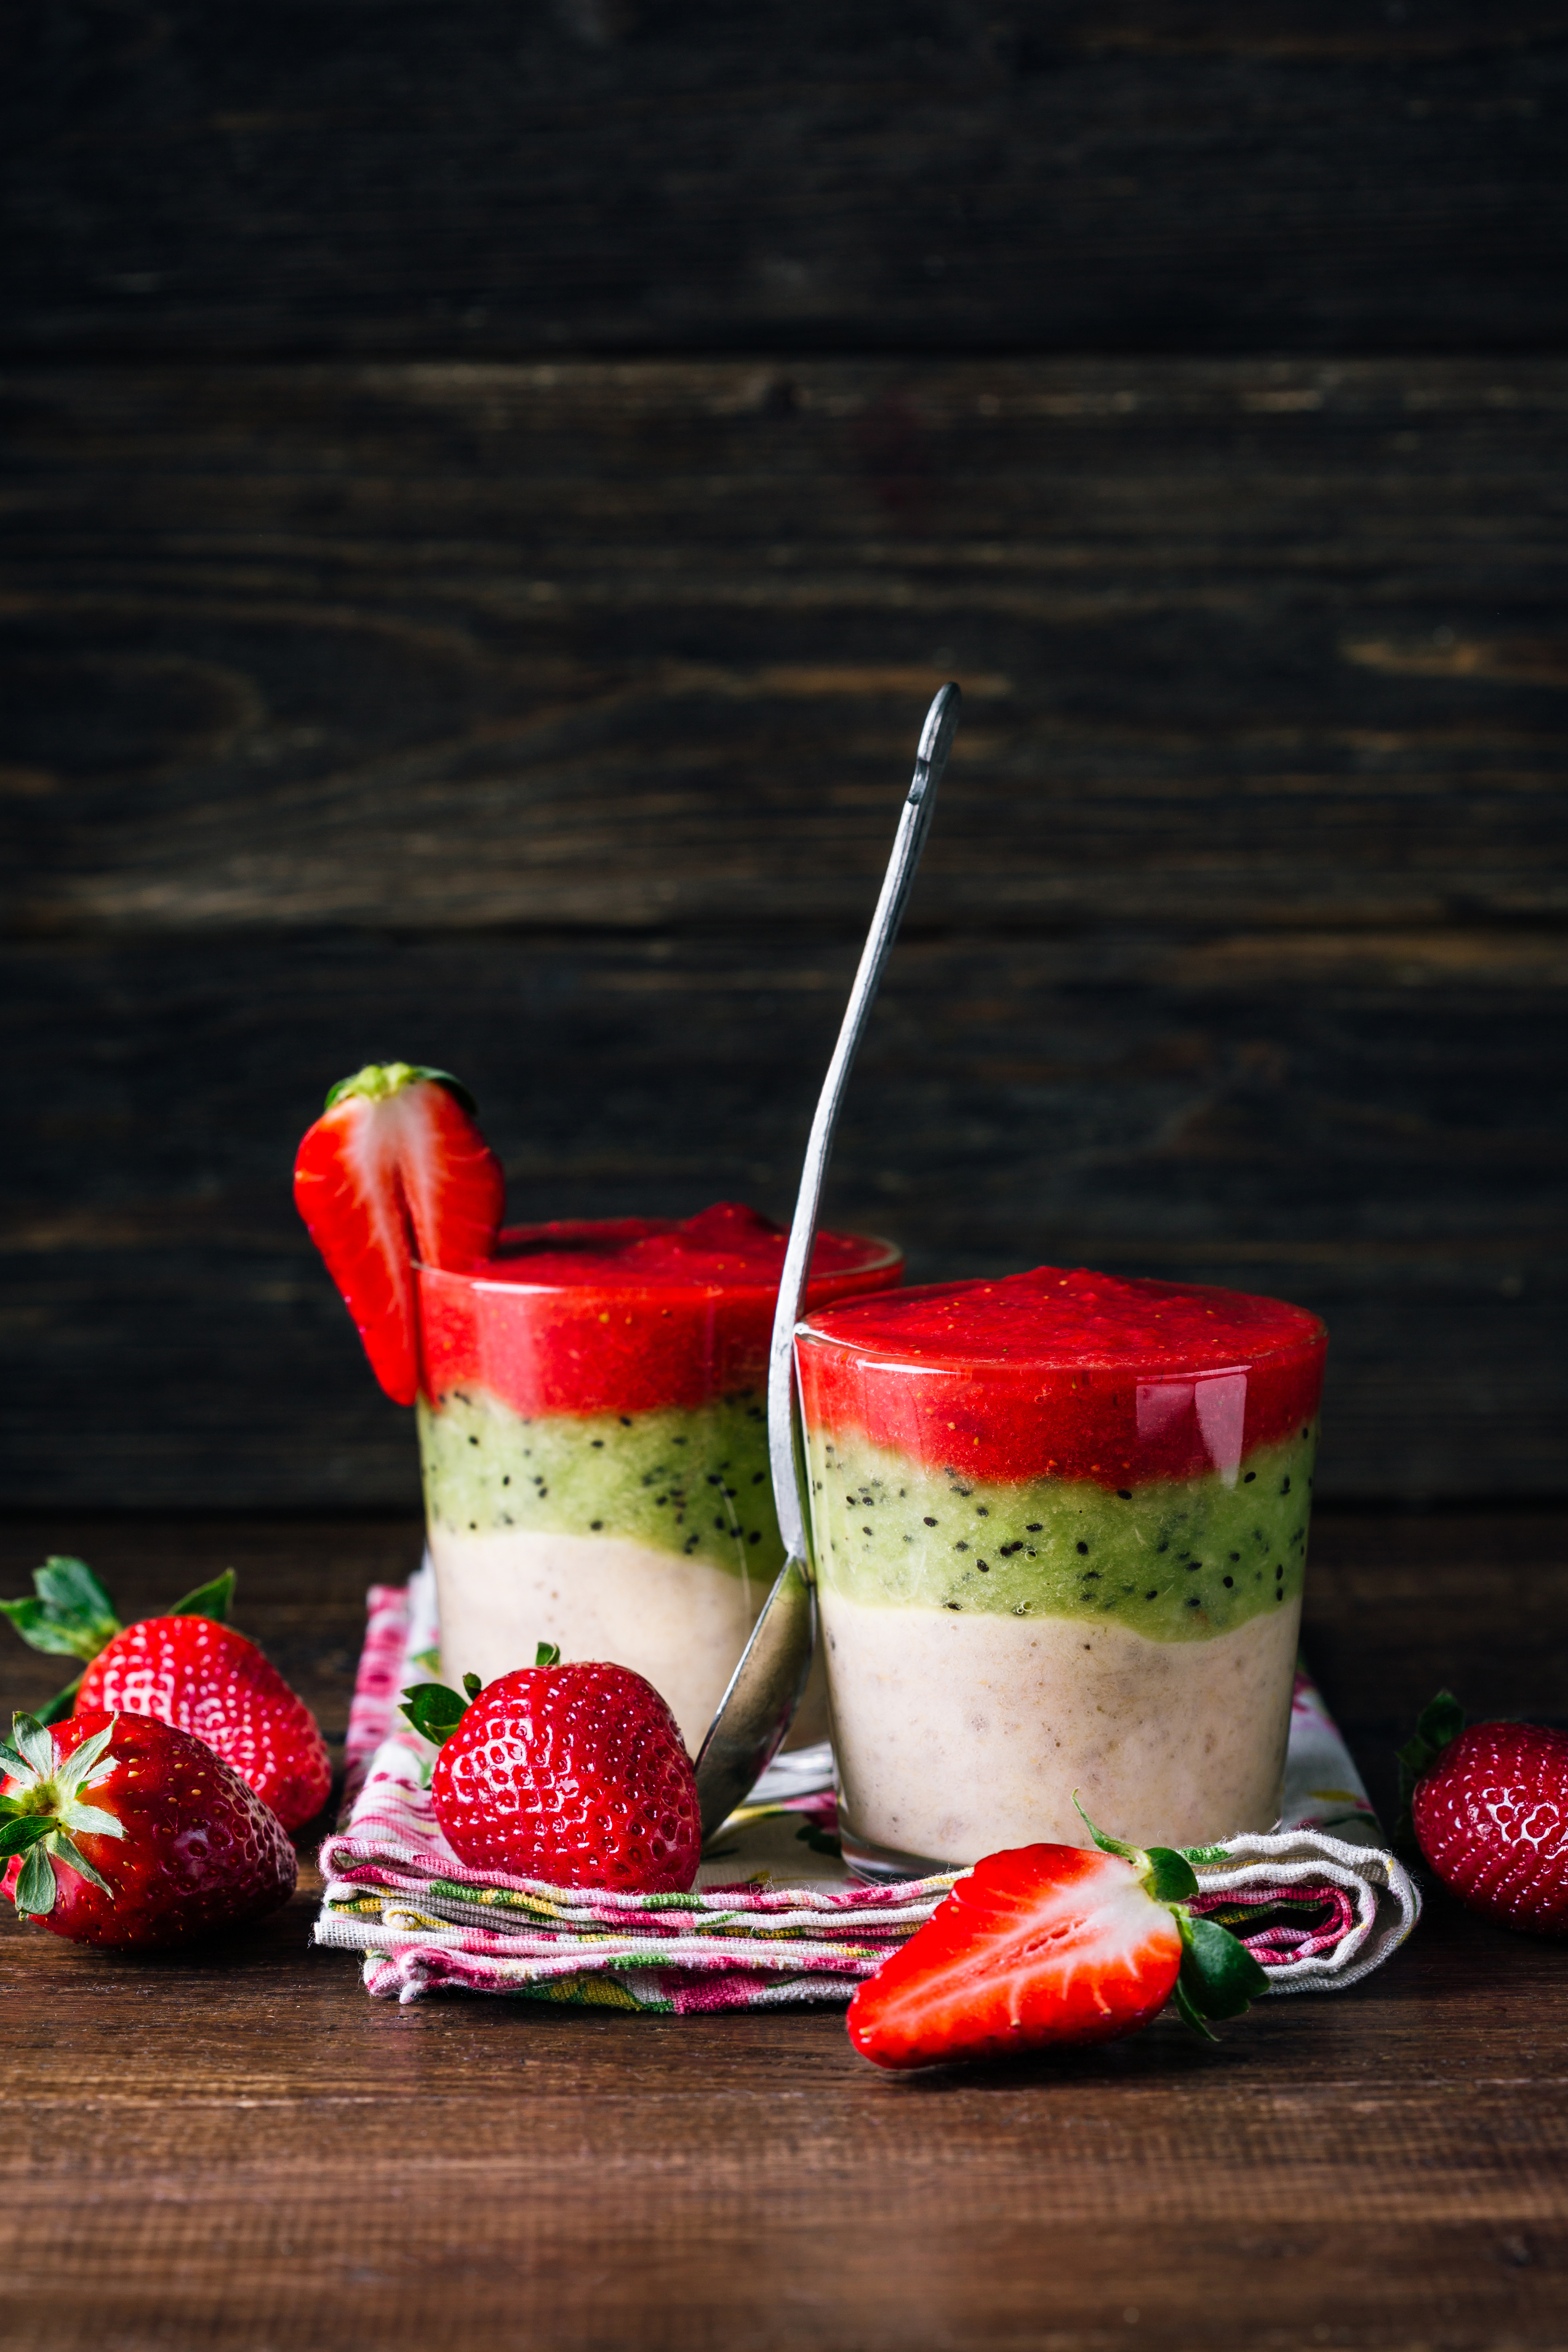
food, strawberry, strawberries, fruit, drink, ingredient, plant, health shake, still life photography, cuisine, dessert, smoothie, berry, produce, dish, still life, superfood, verrine, cream